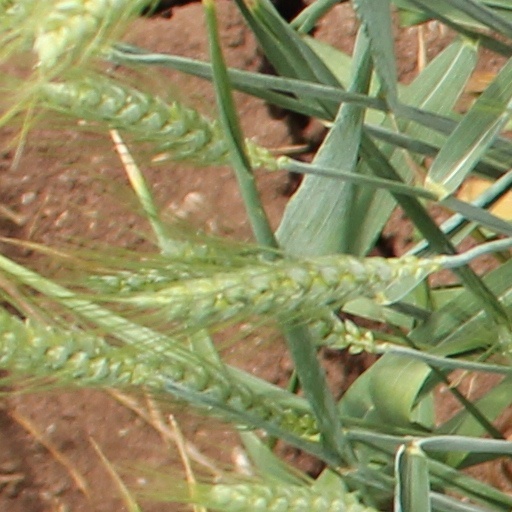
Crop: wheat